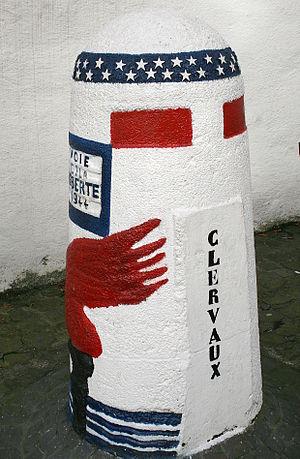
Clervaux (Luxembourg), borne de la Voie de la Liberté placée à l'intérieur de la cour du château de Clervaux.
Cette liste non exhaustive recense les bornes routières de la voie de la Liberté, mémoriaux de guerre dont la majeure partie retrace l'itinéraire suivi par la 3ᵉ armée américaine commandée par le général Patton.
La voie de la Liberté est une voie commémorant la victoire des Alliés et la libération de la France, de la Belgique et du Luxembourg pendant la Seconde Guerre mondiale. Elle est matérialisée par une série de bornes kilométriques le long du réseau routier entre Sainte-Mère-Église et Utah Beach, en Normandie, et Bastogne, dans la province belge du Luxembourg, marquant l'itinéraire suivi par la 3ᵉ armée américaine commandée par le général Patton.